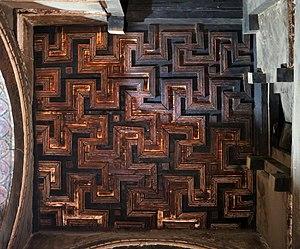
Yemrehanna Krestos est une église éthiopienne orthodoxe située à l'intérieur d'une grotte, au pied de la pente de l'Abouna Yossef, un massif culminant à 4 190 m. Elle a été fondée par le roi Yemrehanna Krestos de la dynastie Zagoué, qui lui donna donc son nom. On estime que l'édifice remonte au milieu du XIIᵉ siècle. Le Portugais Francisco Álvares fut le premier à le décrire en 1520.